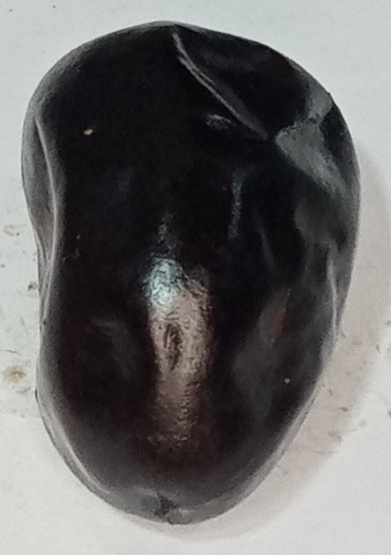
Variety: kupro
Size: large
Grade: grade-1